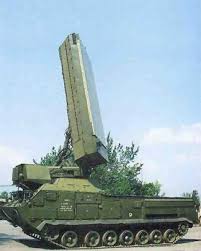
Label: Air Defense